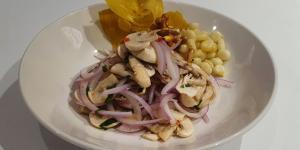
ceviche de champinones